Clara Ward, Princesse de Caraman-Chimay

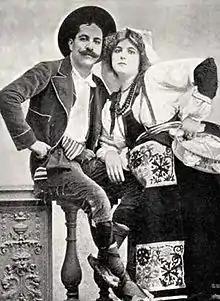
Clara Ward and her second husband, Rigó Jancsi, from a photograph on a German postcard from about 1905

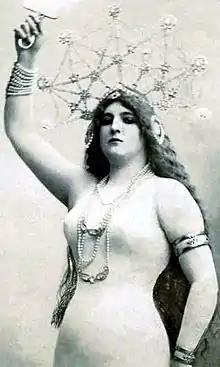
A French albumen print of Ward, wearing a flesh-colored bodystocking and holding a mirror aloft, from about 1905

In early November 1896, the Prince and Princess Chimay were dining in Paris. Present at the same restaurant was a Hungarian, Rigó Jancsi ("Blackbird Johnny"), a Gypsy violinist.